Ittigen bei Bern railway station

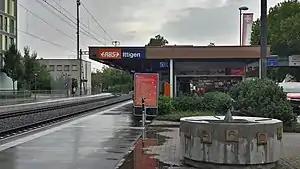
The station in 2018

Ittigen bei Bern railway station, also known as Ittigen railway station, is a railway station in the municipality of Ittigen, in the Swiss canton of Bern. It is an intermediate stop on the gauge of Regionalverkehr Bern-Solothurn.